Complement (music)

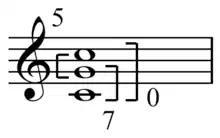
Integer interval complementation: 5 + 7 = 0 mod 12

Using integer notation and modulo 12 (in which the numbers "wrap around" at 12, 12 and its multiples therefore being defined as 0), any two intervals which add up to 0 (mod 12) are complements (mod 12). In this case the unison, 0, is its own complement, while for other intervals the complements are the same as above (for instance a perfect fifth, or 7, is the complement of the perfect fourth, or 5, 7 + 5 = 12 = 0 mod 12).